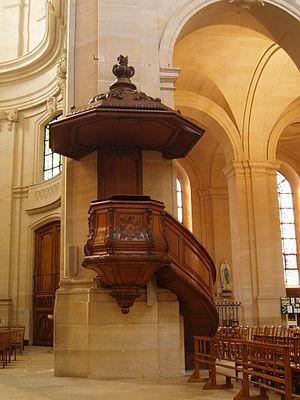
La cathédrale Saint-Louis de Versailles est une église de style rocaille construite par l'architecte Jacques Hardouin-Mansart de Sagonne. Elle fut bénie le 25 août 1754, jour de la saint Louis, et choisie comme cathédrale à la création de l'évêché de Versailles en 1802. Elle ne fut consacrée qu'en 1843.